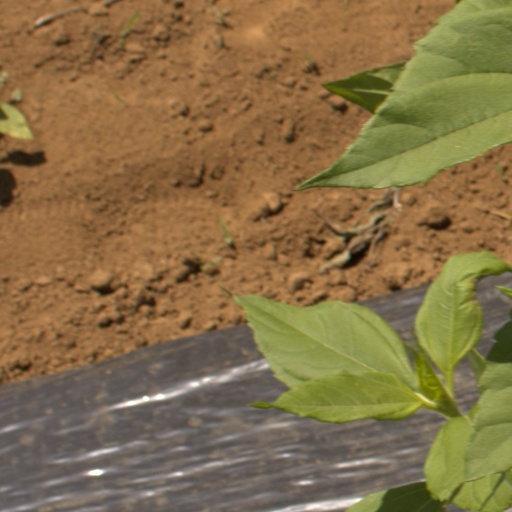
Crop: Jerusalem artichoke